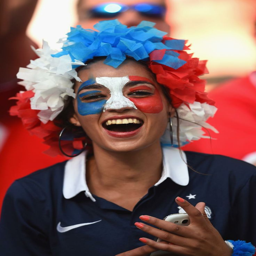
photogenic fans of the - day